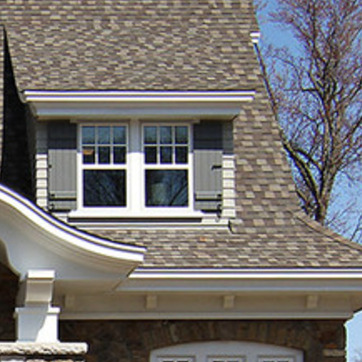
Material: glass